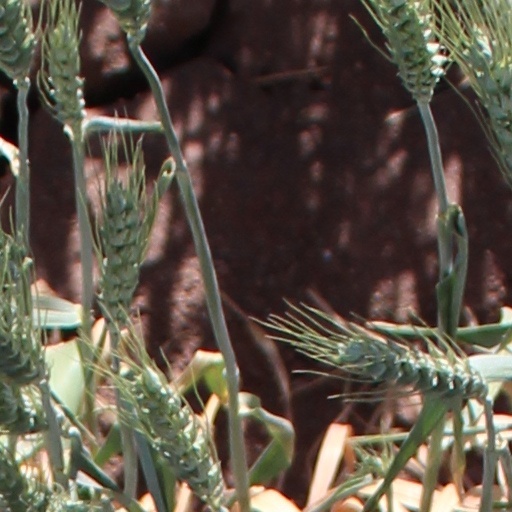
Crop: wheat